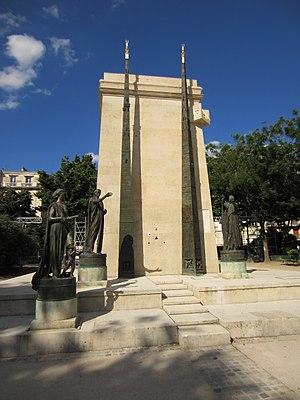
Façade du monument des Droits de l'Homme et du Citoyen en 2016 après restauration, Paris, Champ de Mars.
Le monument des Droits de l'Homme et du Citoyen se situe à Paris, dans les jardins du Champ-de-Mars, avenue Charles-Risler. Commandé par la ville de Paris, il est installé en 1989 à l'occasion du bicentenaire de la Révolution. Inspiré des mastabas égyptiens, il comporte de nombreuses références à l'iconographie révolutionnaire. Il est l'œuvre du sculpteur Ivan Theimer.